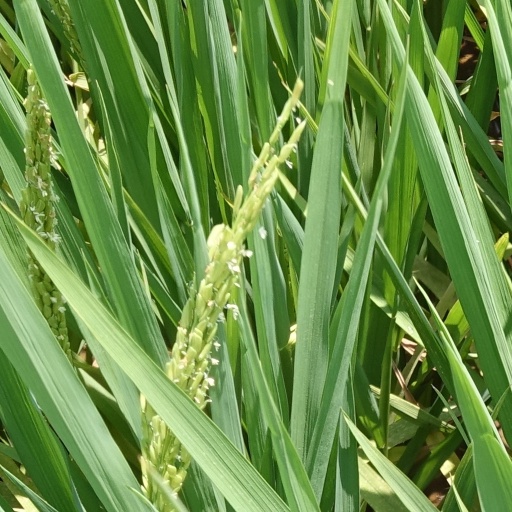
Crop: rice